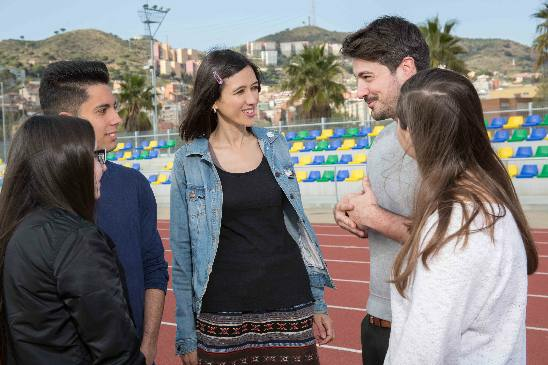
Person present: Yes